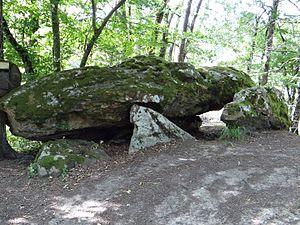
Vergt-de-Biron (Labrame) - Allée du Point du Jour
La Dordogne est un département qui dispose d'un riche patrimoine mégalithique, au carrefour de multiples influences, assez complexe mais méconnu car n'ayant pas fait l'objet de la même attention que celle dont ont bénéficié les monuments mégalithiques des départements voisins.
L'allée du Point du Jour est située à côté du hameau de Labrame, à Vergt-de-Biron, dans le département français de la Dordogne.
Vergt-de-Biron est une commune française située dans le département de la Dordogne, en région Nouvelle-Aquitaine.